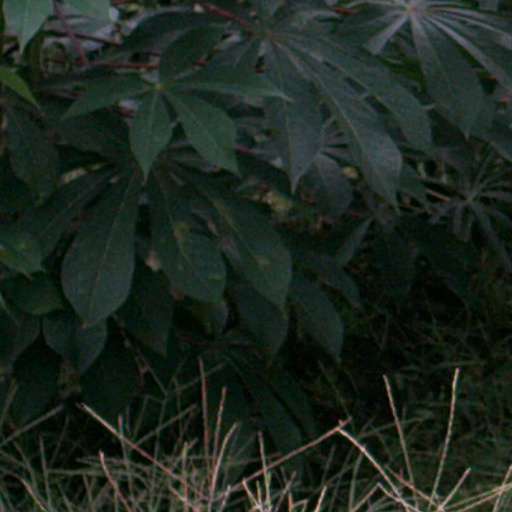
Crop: cassava